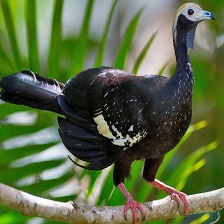
Species: BLUE THROATED PIPING GUAN
Scientific name: PIPILE CUMANENSIS